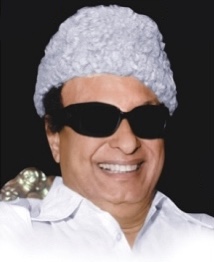
เอ็ม. จี. รามจันทรัน

| name = เอ็ม. จี. รามจันทรัน
| image = MGR portrait, from 2017 Stamp.jpg
| office = List of Chief Ministers of Tamil Nadu|ผู้ว่าการรัฐทมิฬนาฑูคนที่สาม
| term_start = 9 มิถุนายน 1980
| term_end = 24 ธันวาคม 1987
| predecessor = President's rule|ประธานาธิบดีควบตำแหน่ง
| successor = V. R. Nedunchezhiyan|วี. อาร์. เนทุนเจฌิยัน (แทน)
| constituency = Madurai West (state assembly constituency)|มทุรายเวสต์ (1980-1985)Andipatti (state assembly constituency)|อันทิปัตตี (1985-1987)
| term_start2 = 30 มิถุนายน 1977
| term_end2 = 17 กุมภาพันธ์ 1980
| governor2 = Prabhudas Patwari|ประภุทาส ปัตวารี
| predecessor2 = President's rule|ประธานาธิบดีควบตำแหน่ง
| successor2 = President's rule|ประธานาธิบดีควบตำแหน่ง
| constituency2 = Aruppukottai (state assembly constituency)|อรูปปุโกฏไฏ
| office3 = Tamil Nadu Legislative Assembly|สมาชิกสภานิติบัญญัติรัฐทมิฬนาฑู
| term_start3 = 24 ธันวาคม 1984
| term_end3 = 24 ธันวาคม 1987
| birth_name = มรุตูร โกปาลัน รามัจจันติรัน
| birth_place = Nawalapitiya|นวัลปิติยา Kandy District|อำเภอกัณฑิ British Ceylon|ซีลอน(ปัจจุบันคือศรีลังกา)
| death_place = เจนไน|มัทราส รัฐทมิฬนาฑู ประเทศอินเดีย
| death_cause = Heart failure|หัวใจล้มเหลว
| resting_place = MGR Memorial|อนุสรณ์สถานเอ็มจีอาร์
| nationality = Indian people|อินเดีย
| party = File:AIADMK OfficialFlag Vector.svg|20px All India Anna Dravida Munnetra Kazhagam|ออลอินเดียอัณณมุนเนตรากาฬักกัม (19721987)
| otherparty = ubl|File:Flag DMK.svg|20px Dravida Munnetra Kazhagam|ทราวิฑมุนเนตรากาฬักกัม (19531972)|File:Indian National Congress Flag.svg|20px Indian National Congress|คองเกรสแห่งชาติอินเดีย (19351945)
| spouse = unbulleted list|
| residence = Ramapuram, Chennai|รามปุรัม เจนไน
| relatives = M. G. Chakrapani|เอ็ม จี จักรปาณี (พี่/น้องชาย)
| awards = * Bharat Ratna|ภารตรัตนะ (1988) (หลังเสียชีวิต)
* National Film Award for Best Actor|ราชัตกมล (1971)
มรุตูร โกปาลัน รามัจจันติรัน หรือ มรุธูร โคปาลัน รามจันทรัน (, Marudhur Gopalan Ramachandran, 17 มกราคม 1917 24 ธันวาคม 1987) หรือรู้จักด้วยชื่อย่อ เอ็ม. จี. อาร์ (M.G.R.) เป็นนักการเมือง, นักแสดง, ผู้ใจบุญ และนักสร้างภาพยนตร์ชาวอินเดีย ผู้ดำรงตำแหน่งchief minister of Tamil Nadu|ผู้ว่าการรัฐทมิฬนาฑูจากปี 1977 จนเสียชีวิตในปี 1987 เอ็มจีอาร์เป็นผู้ก่อตั้งพรรค AIADMK และเป็นที่ปรึกษาของJ. Jayalalithaa|เจ. ชัยลลิตา ในปี 1988 เอ็มจีอาร์ได้รับBharat Ratna|ภารตรัตนะ เครื่องราชลำดับสูงสุดของพลเมืองอินเดีย หลังเขาเสียชีวิต
เอ็มจีอาร์ได้รับแรงบันดาลใจจากแนวคิดแบบคานธีและเข้าร่วมIndian National Congress|ครองเกรสแห่งชาติ เขาเข้าสู่วงการแสดงภาพยนตร์เชได้สองสามปีก็ทำชื่อเสียงเดบิวต์ในภาพยนตร์ปี 1936 เรื่อง "Sathi Leelavathi (1936 film)|Sathi Leelavathi" ในบทนักแสดงรอง และเริ่มไต่เต้าสู่บทบาทนักแสดงนำในทศวรรษ 1940s
เอ็มจีอาร์เข้าสู่พรรคDravida Munnetra Kazhagam|ทราวิฑมุนเนตรากฌคัม (DMK) และไต่เต้าไปจนถึงตำแหน่งสูง ๆ โดยใช้ความนิยมของตัวเองในฐานะนักแสดงภาพยนตร์ชื่อดังสร้างฐานเสียงทางการเมืองให้ตน ในปี 1972 เขาออกจากพรรค DMK เพื่อตั้งพรรคของตนเอง All India Anna Dravida Munnetra Kazhagam|AIADMK ห้าปีถัดมา เขานำพรรค AIADMK และพันธมิตรร่วมชนะใน1977 Tamil Nadu Legislative Assembly election|การเลือกตั้งรัฐทมิฬนาฑูปี 1977 และกลายมาเป็นChief Minister of Tamil Nadu|ผู้ว่าการรัฐทมิฬนาฑู ถือเป็นนักแสดงภาพยนตร์คนแรกที่ได้เป็นchief minister (India)|ผู้ว่าการรัฐของอินเดีย เขาดำรงตำแหน่งต่อเนื่องเป็นเวลาสิบปีจนเสียชีวิต เว้นแต่เพียงช่วงinterregnum|สั้น ๆ ในปี 1980 ที่รัฐบาลรัฐถูกPresident's rule|ยึดอำนาจโดยรัฐบาลกลางชั่วคราว ตลอดระยะเวลาที่เขาเป็นผู้ว่าการรัฐ เขานำพรรค AIADMK ชนะการเลือกตั้งในรัฐอีกสองครั้ง คือในปี 1980 Tamil Nadu Legislative Assembly election|1980 และ 1984 Tamil Nadu Legislative Assembly election|1984
ในเดือนตุลาคม 1984 เขาได้รับการวินิจฉัยว่ามีrenal failure|ไตวายจากเบาหวาน เขาเสียชีวิตเมื่อ 24 ธันวาคม 1987 ในบ้านพักของเขาในManapakkam|มนปักกัม ตราบจนปัจจุบัน เอ็มจีอาร์เป็นcultural icon|สัญลักษณ์ทางวัฒนธรรมของทมิฬนาฑูและยังเป็นนักแสดงที่มีอิทธิพลสูงมากที่สุดคนหนึ่งในTamil cinema|วงการภาพยนตร์ภาษาทมิฬ อัตชีวประวัติส่วนบุคคลของเขาตีพมิพ์ในชื่อ "Naan Yaen Piranthaen" ("เหตุใดข้าพเจ้าจึงเกิดมา") ตีพิมพ์ในปี 2003
== อ้างอิง ==
หมวดหมู่:นักแสดงชายชาวอินเดีย
หมวดหมู่:ชาวศรีลังกา
หมวดหมู่:ชาวทมิฬ
หมวดหมู่:นักการเมืองอินเดีย